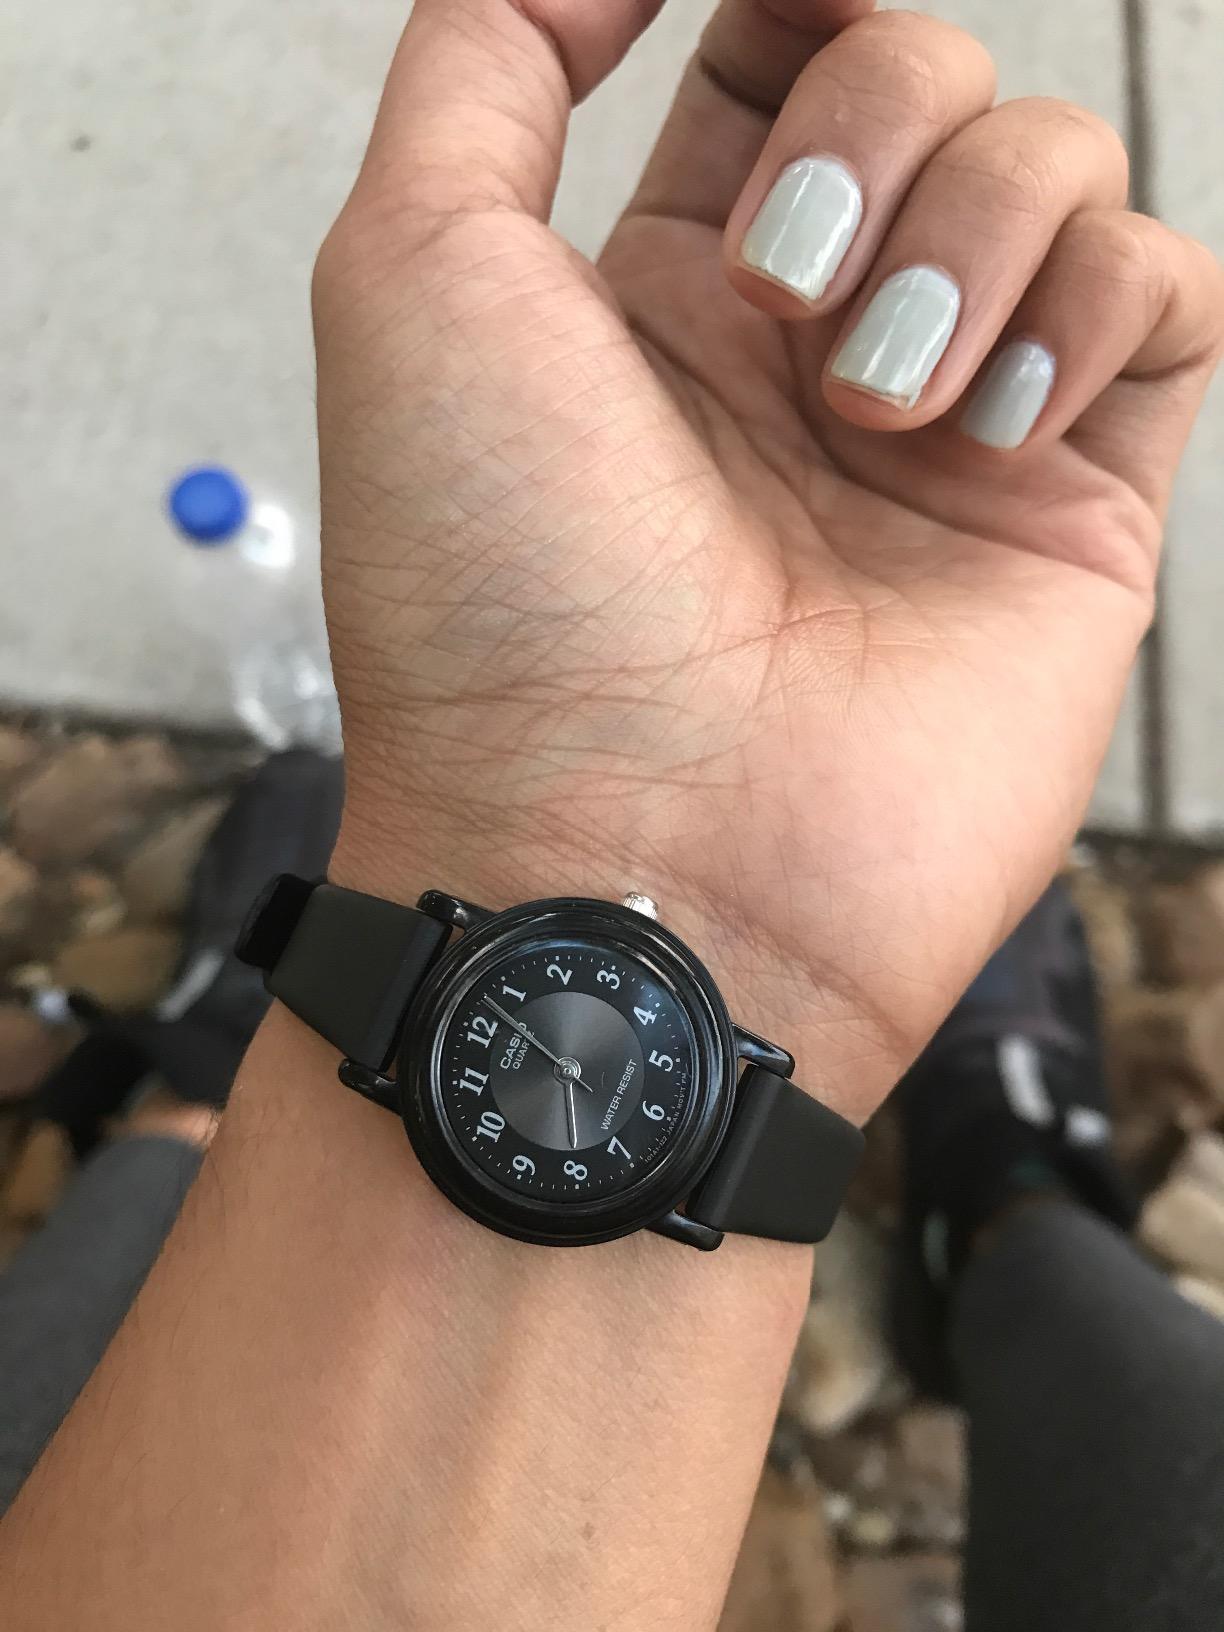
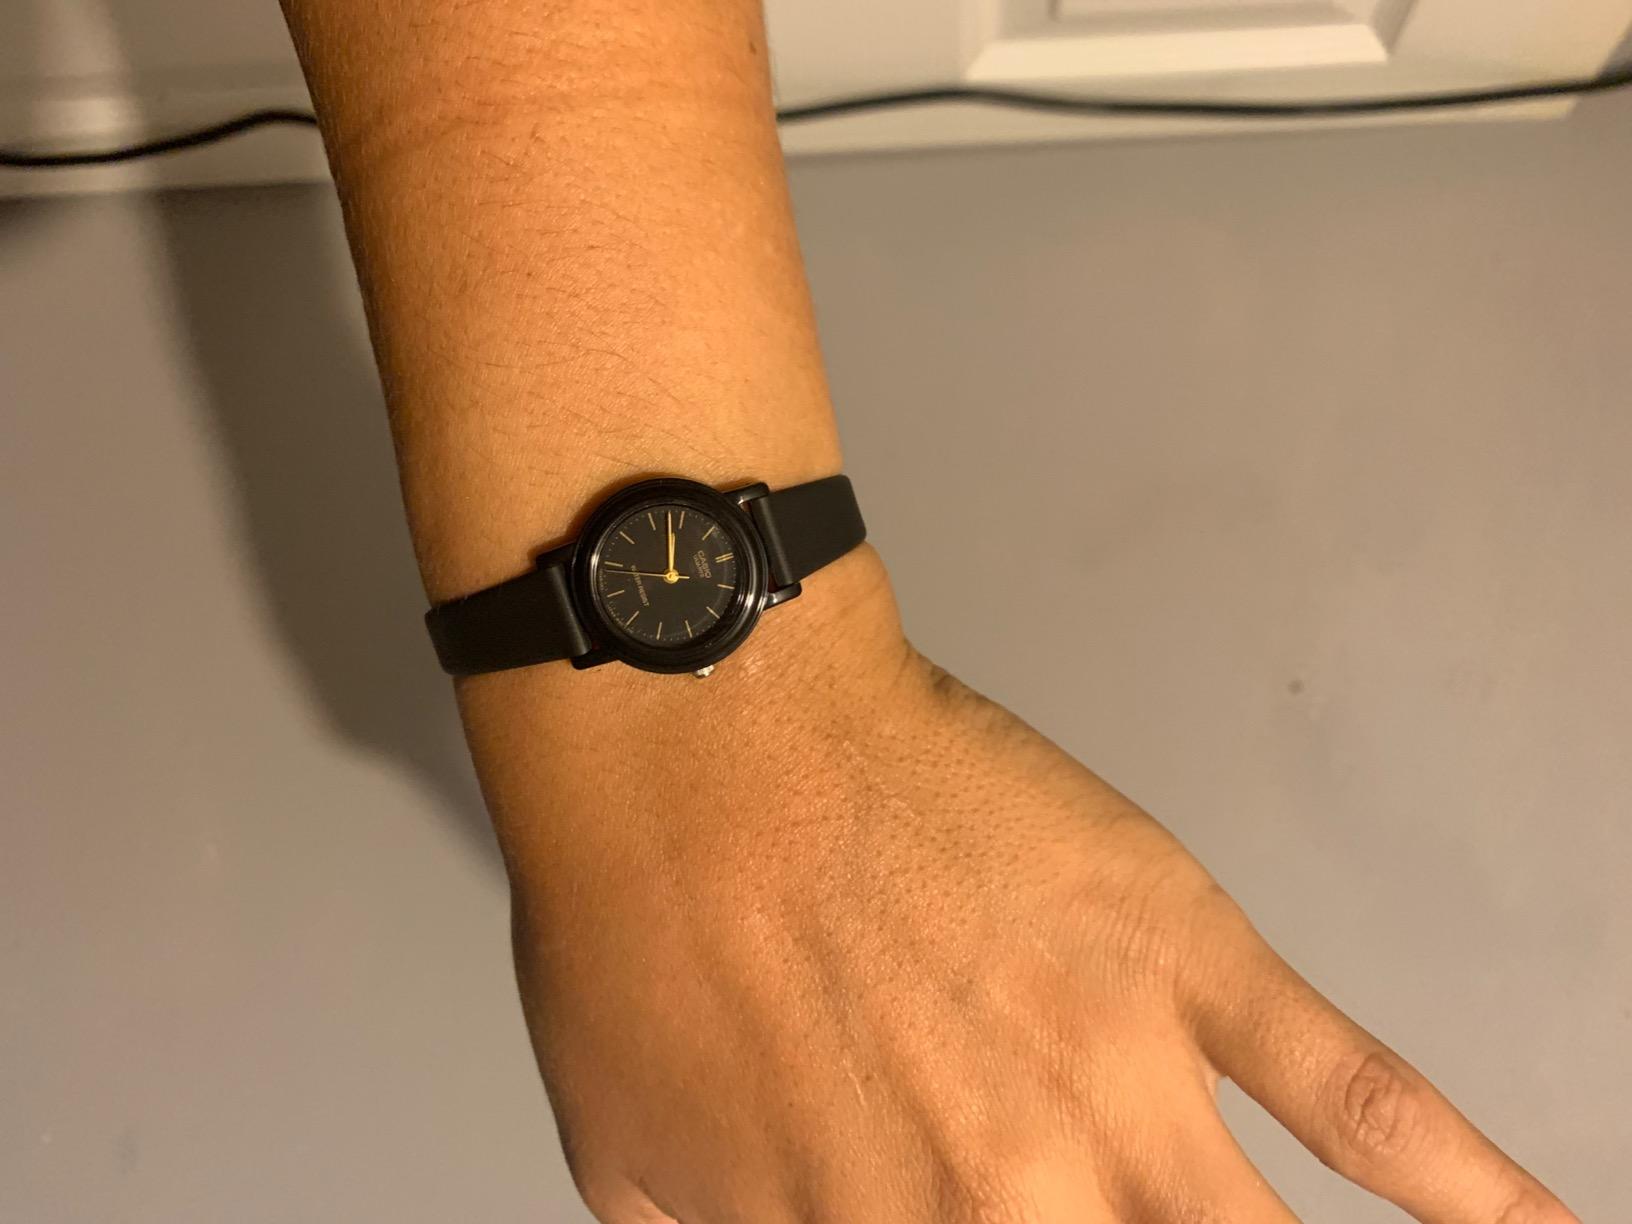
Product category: accessories_watch
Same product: no